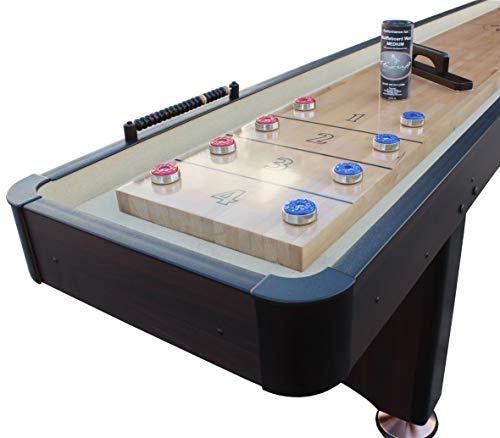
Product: Playcraft Woodbridge Shuffleboard Table
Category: Sports & Outdoors | Sports & Fitness | Leisure Sports & Game Room | Arcade & Table Games | Shuffleboard | Shuffleboard Tables
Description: Playing equipment included.
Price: $895.00 - $2,497.50
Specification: Product Dimensions:         195 x 27 x 8 inches ; 500 pounds    |Shipping Weight: 500 pounds (View shipping rates and policies)|ASIN: B00BZRN9EQ|Item model number: WOODBRIDGE CHERRY 9-P|    #14    in Shuffleboard Tables